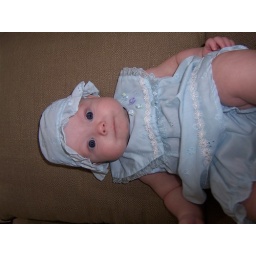
i'll be the girl baby in blue :)